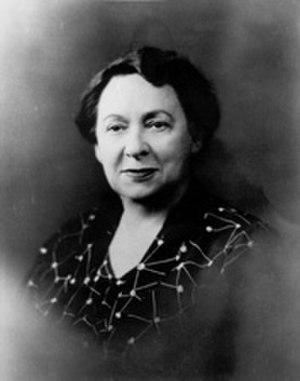
Le Nebraska est un État des États-Unis depuis le 1ᵉʳ mars 1867. Cette page dresse la liste des deux sénateurs qui représentent l'État au Congrès des États-Unis depuis de cette date.
Hazel Abel, née le 10 juillet 1888 et morte le 30 juillet 1966, est une femme politique républicain américaine. Elle est sénatrice du Nebraska en 1954 après le décès du sénateur Dwight Griswold, et l’intérim d’Eva Bowring, devenant la deuxième femme sénatrice de l’histoire de l’État mais la première élue. Censée terminer le mandat de son prédécesseur, elle démissionne à la fin de l’année.